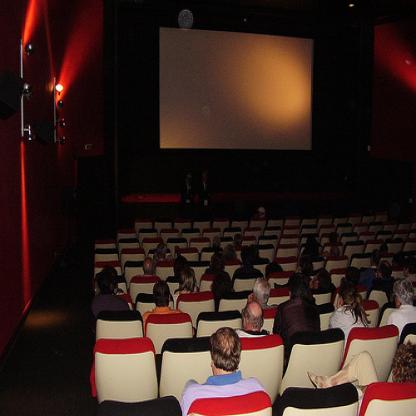
Scene: Indoor